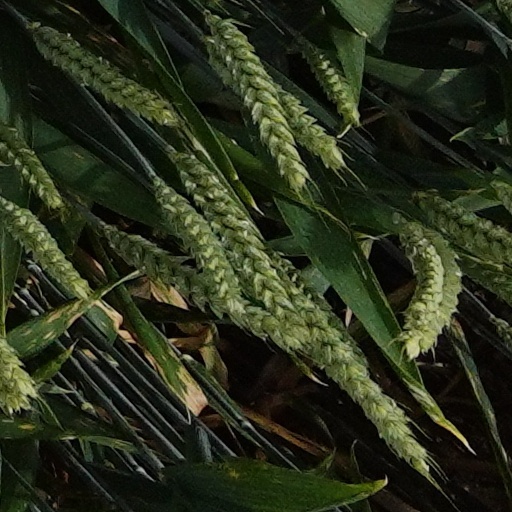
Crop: wheat